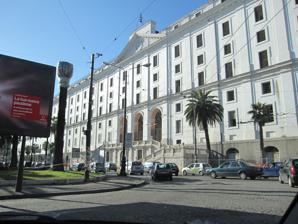
Building: Ospedale L'Albergo Reale dei Poveri, Naples
Country: Italy
Year built: 1751
Bourbon Hospice for the Poor Albergo Reale dei Poveri The recently (2006) restored façade of the Albergo dei Poveri in Naples. Alternative names il Reclusorio General information Type Palace Architectural style Neoclassicism Location Naples , Italy Address Piazza Carlo III, 80132 Naples NA, Italy Current tenants Comune di Napoli Construction started 1751 Client Charles III of the House of Bourbon Owner Kingdom of Naples , Kingdom of the Two Sicilies Landlord Comune di Napoli Technical details Floor count 5 Design and construction Architect(s) Ferdinando Fuga Invalid designation Official name Real Albergo dei Poveri Type Non-movable Criteria Monument State Party Italy The Bourbon Hospice for the Poor ( Italian : Albergo Reale dei Poveri ), also called il Reclusorio , is a former public hospital/almshouse in Naples , southern Italy. It was designed by the architect Ferdinando Fuga , and construction began in 1751. It is five storeys tall and approximately 354 m (1,161 ft) long. It was popularly known as "Palazzo Fuga". King Charles III of the House of Bourbon meant the facility to house the destitute and ill, as well as to provide a self-sufficient community where the poor could live, learn trades, and work. The massive Hospice at one time housed over 5000 persons, men and women, in separate wings The building is the centre of Naples, which is included in UNESCO World Heritage List . The building was originally designed with five courtyards and a church in the centre, entered through the central arch, but only the three innermost courtyards were built, and plans to complete the building according to the original design were finally abandoned in 1819. The Map of the Duke of Noja from 1755, one of the key maps documenting the city of Naples noted for its accuracy — but used also as an urban planning tool, the Hospice is depicted with its projected complete footprint, as a rectangle, 600 meters long and 150 meters wide. As noted, its construction was interrupted in 1819 when the facility had only reached a length of 384 meters. The structure is no longer a hospital; despite its impressive facade, it has suffered from earthquake damage and general neglect. The central area behind the entrance is used for exhibitions, conferences, and concerts. The façade underwent a restoration in 2006 as part of an as yet ill-defined plan to incorporate the facility into the working infrastructure of public buildings in Naples. Sources